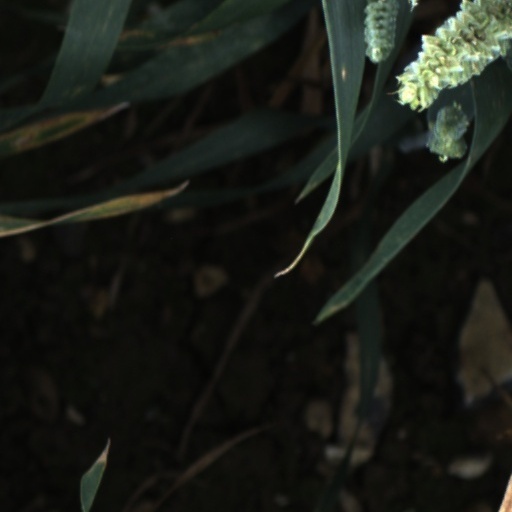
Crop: wheat